H. James Shea Jr.

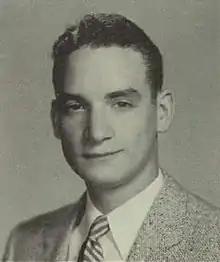
Shea in the 1957 Newton High School yearbook

Shea was born on December 10, 1939, in Boston, Massachusetts, the first of three sons of Eileen (née Curtin; 1911–2002) and Herman James Shea Sr. (1911–1998). His father, the son of National Football League treasurer Dennis J. Shea, was a civil engineer and member of the faculty at the Massachusetts Institute of Technology.